Soundtrack Beat Battle

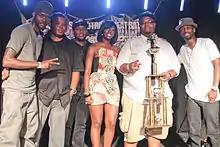
2010 Soundtrack Beat Battle Grand Prize Winner Mike Ewing (w/trophy)

In 2010, the Grand Prize winner was awarded a production kit worth $2500 from Big Fish Audio, a trip to Los Angeles for a pitch meeting with the VP of Urban A&R at Sony/ATV Music Publishing, and a free online music subscription. The first-place winner from each individual monthly battle was awarded a trophy, $500 worth of product from Big Fish Audio and a six-month subscription to MyHitOnline.com.